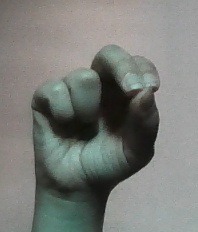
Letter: gaaf